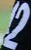
Number: 2